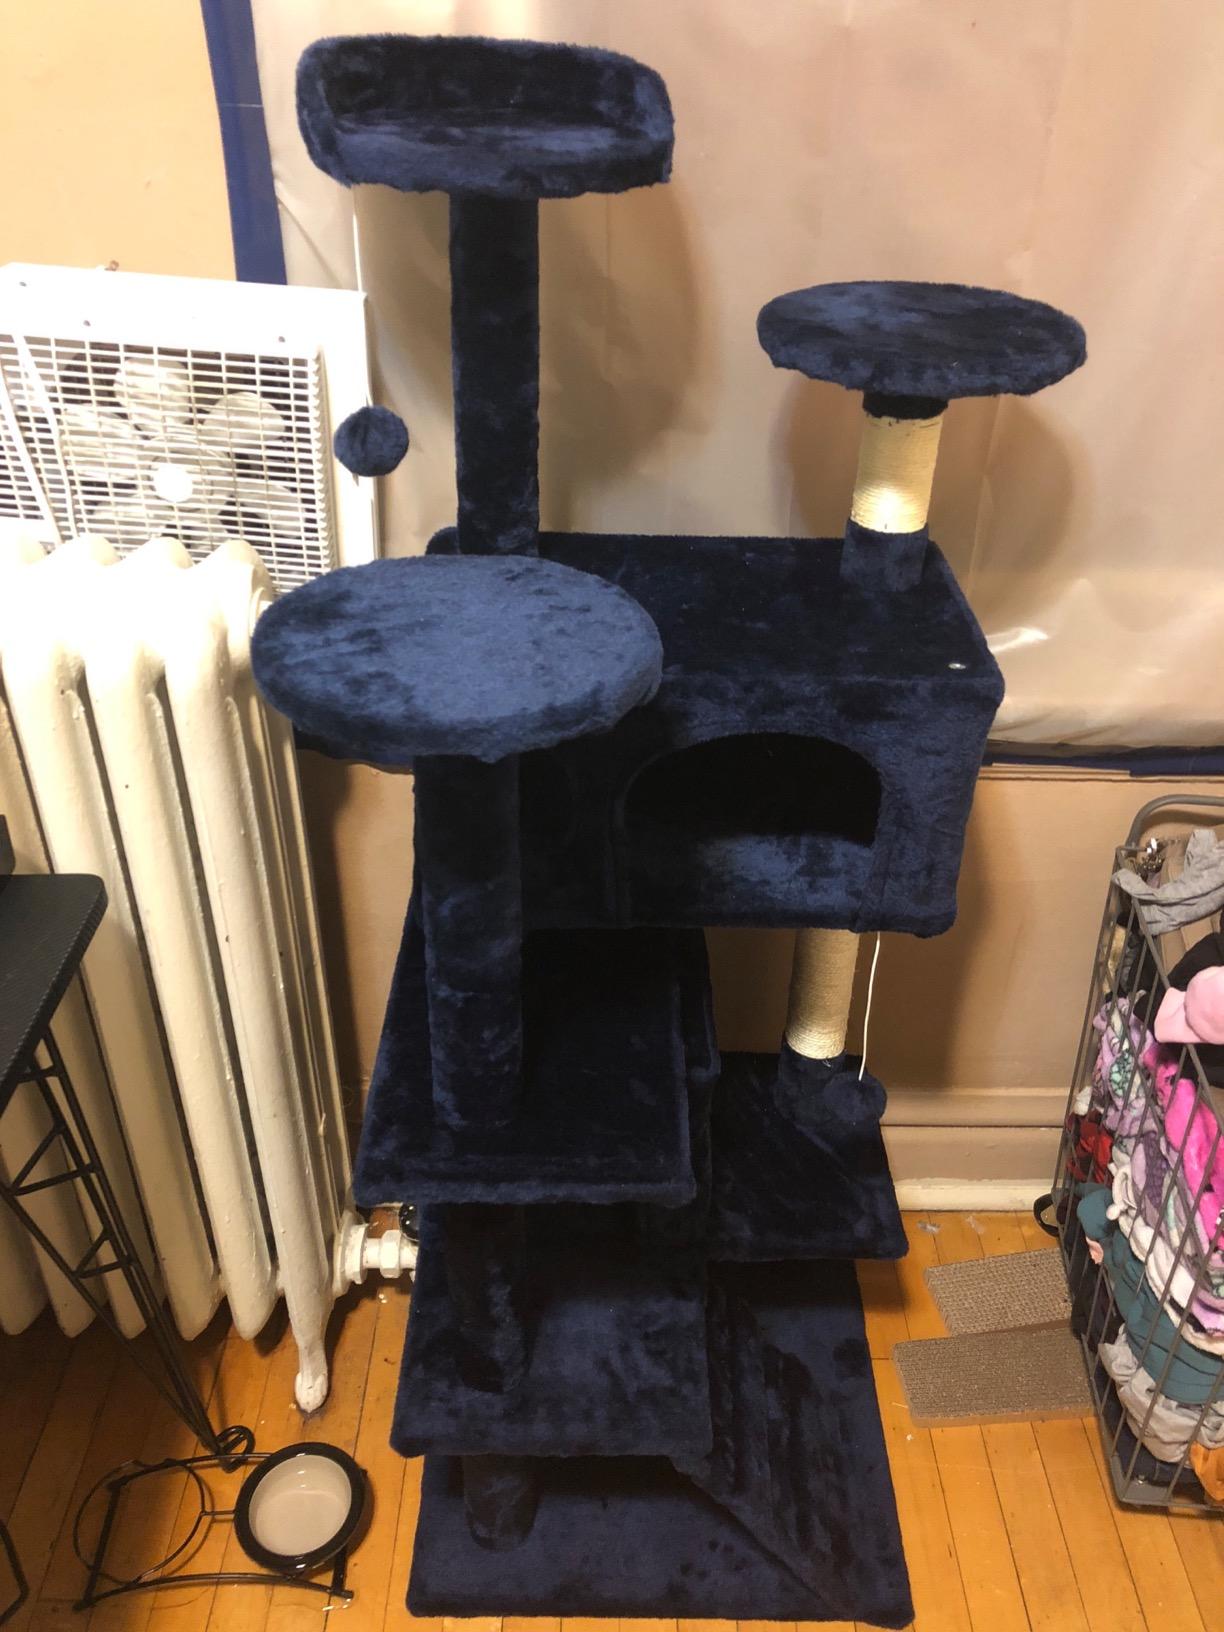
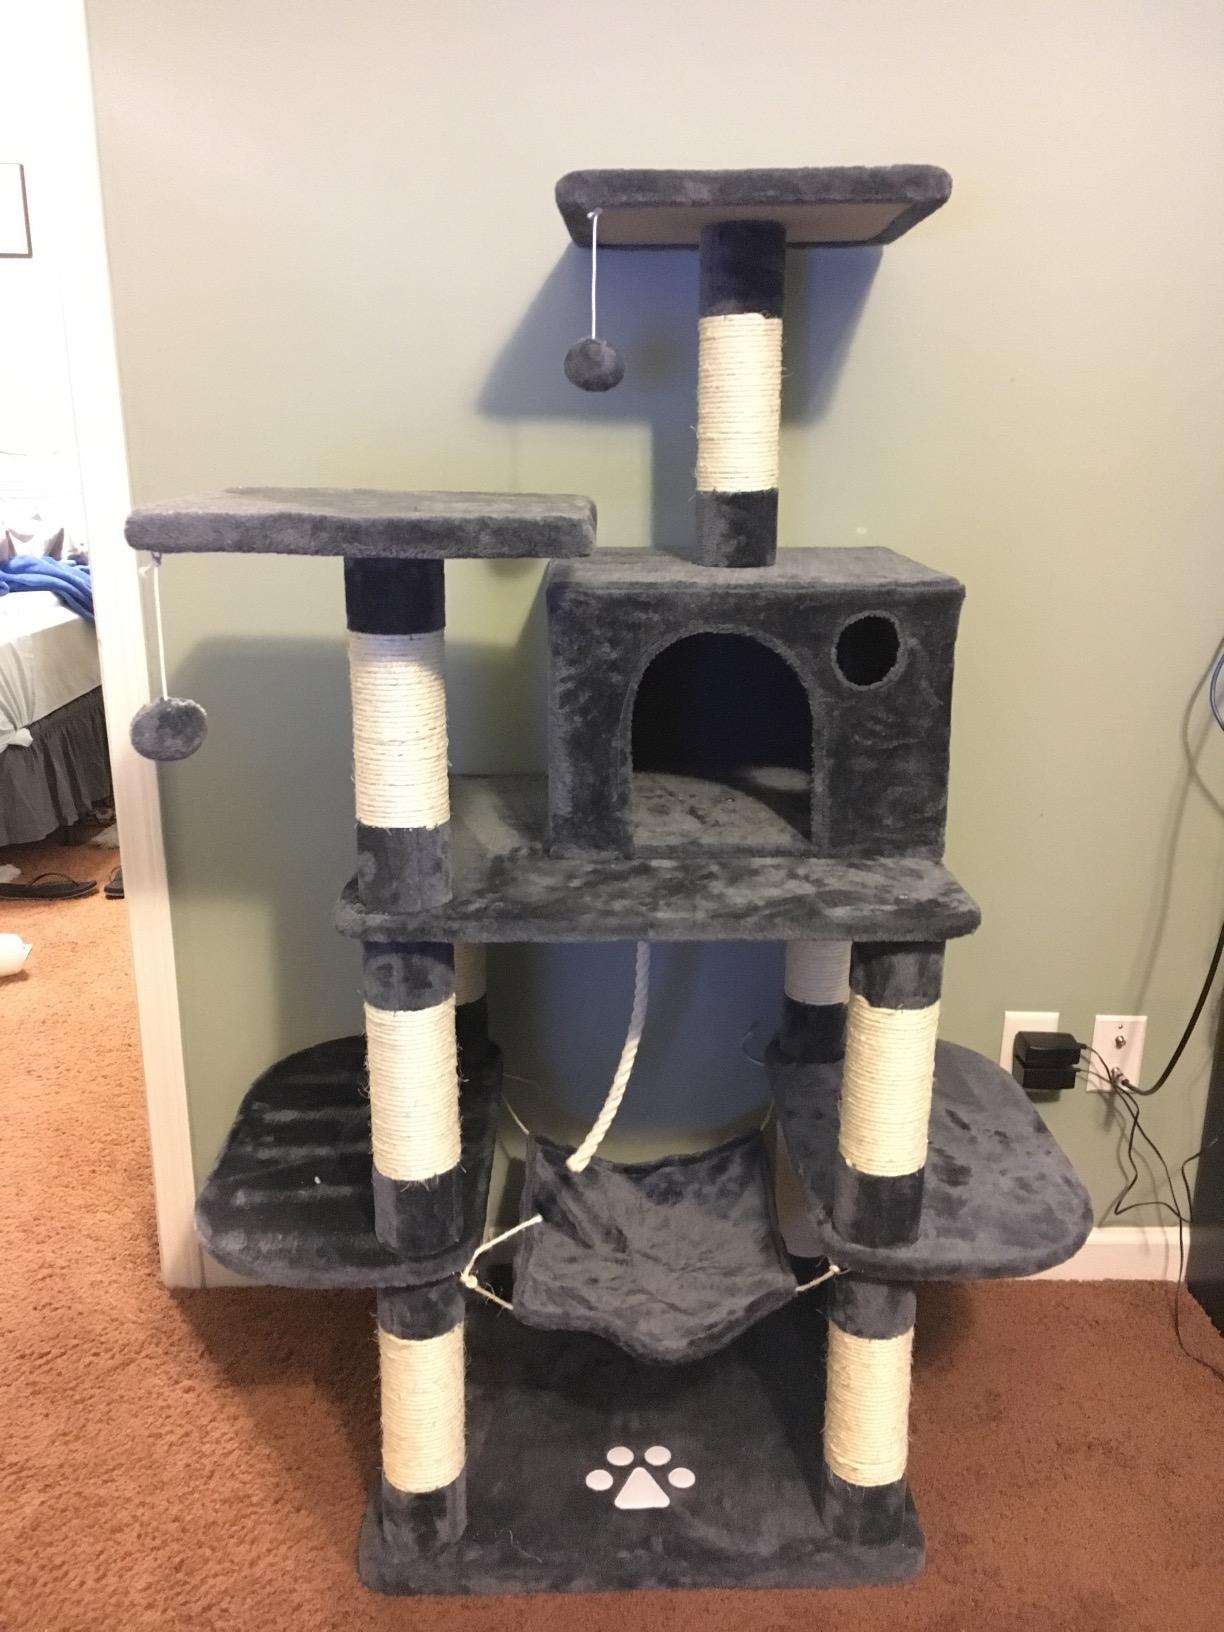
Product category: items_cat tree
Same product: no